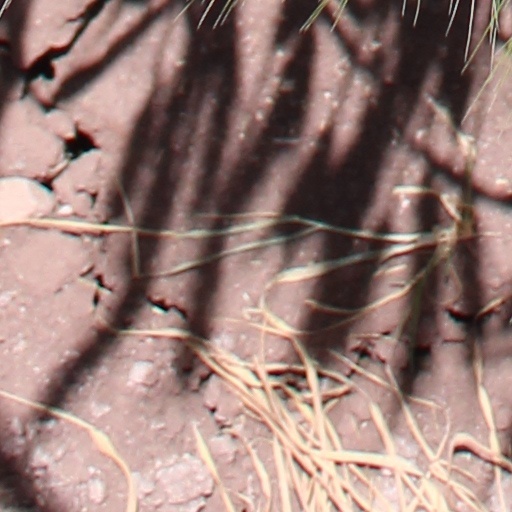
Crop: wheat